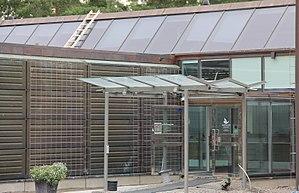
Teollisuusliitto ry est un syndicat finlandais des travailleurs de l'industrie.
Pekka Juhani Helin est un architecte finlandais.